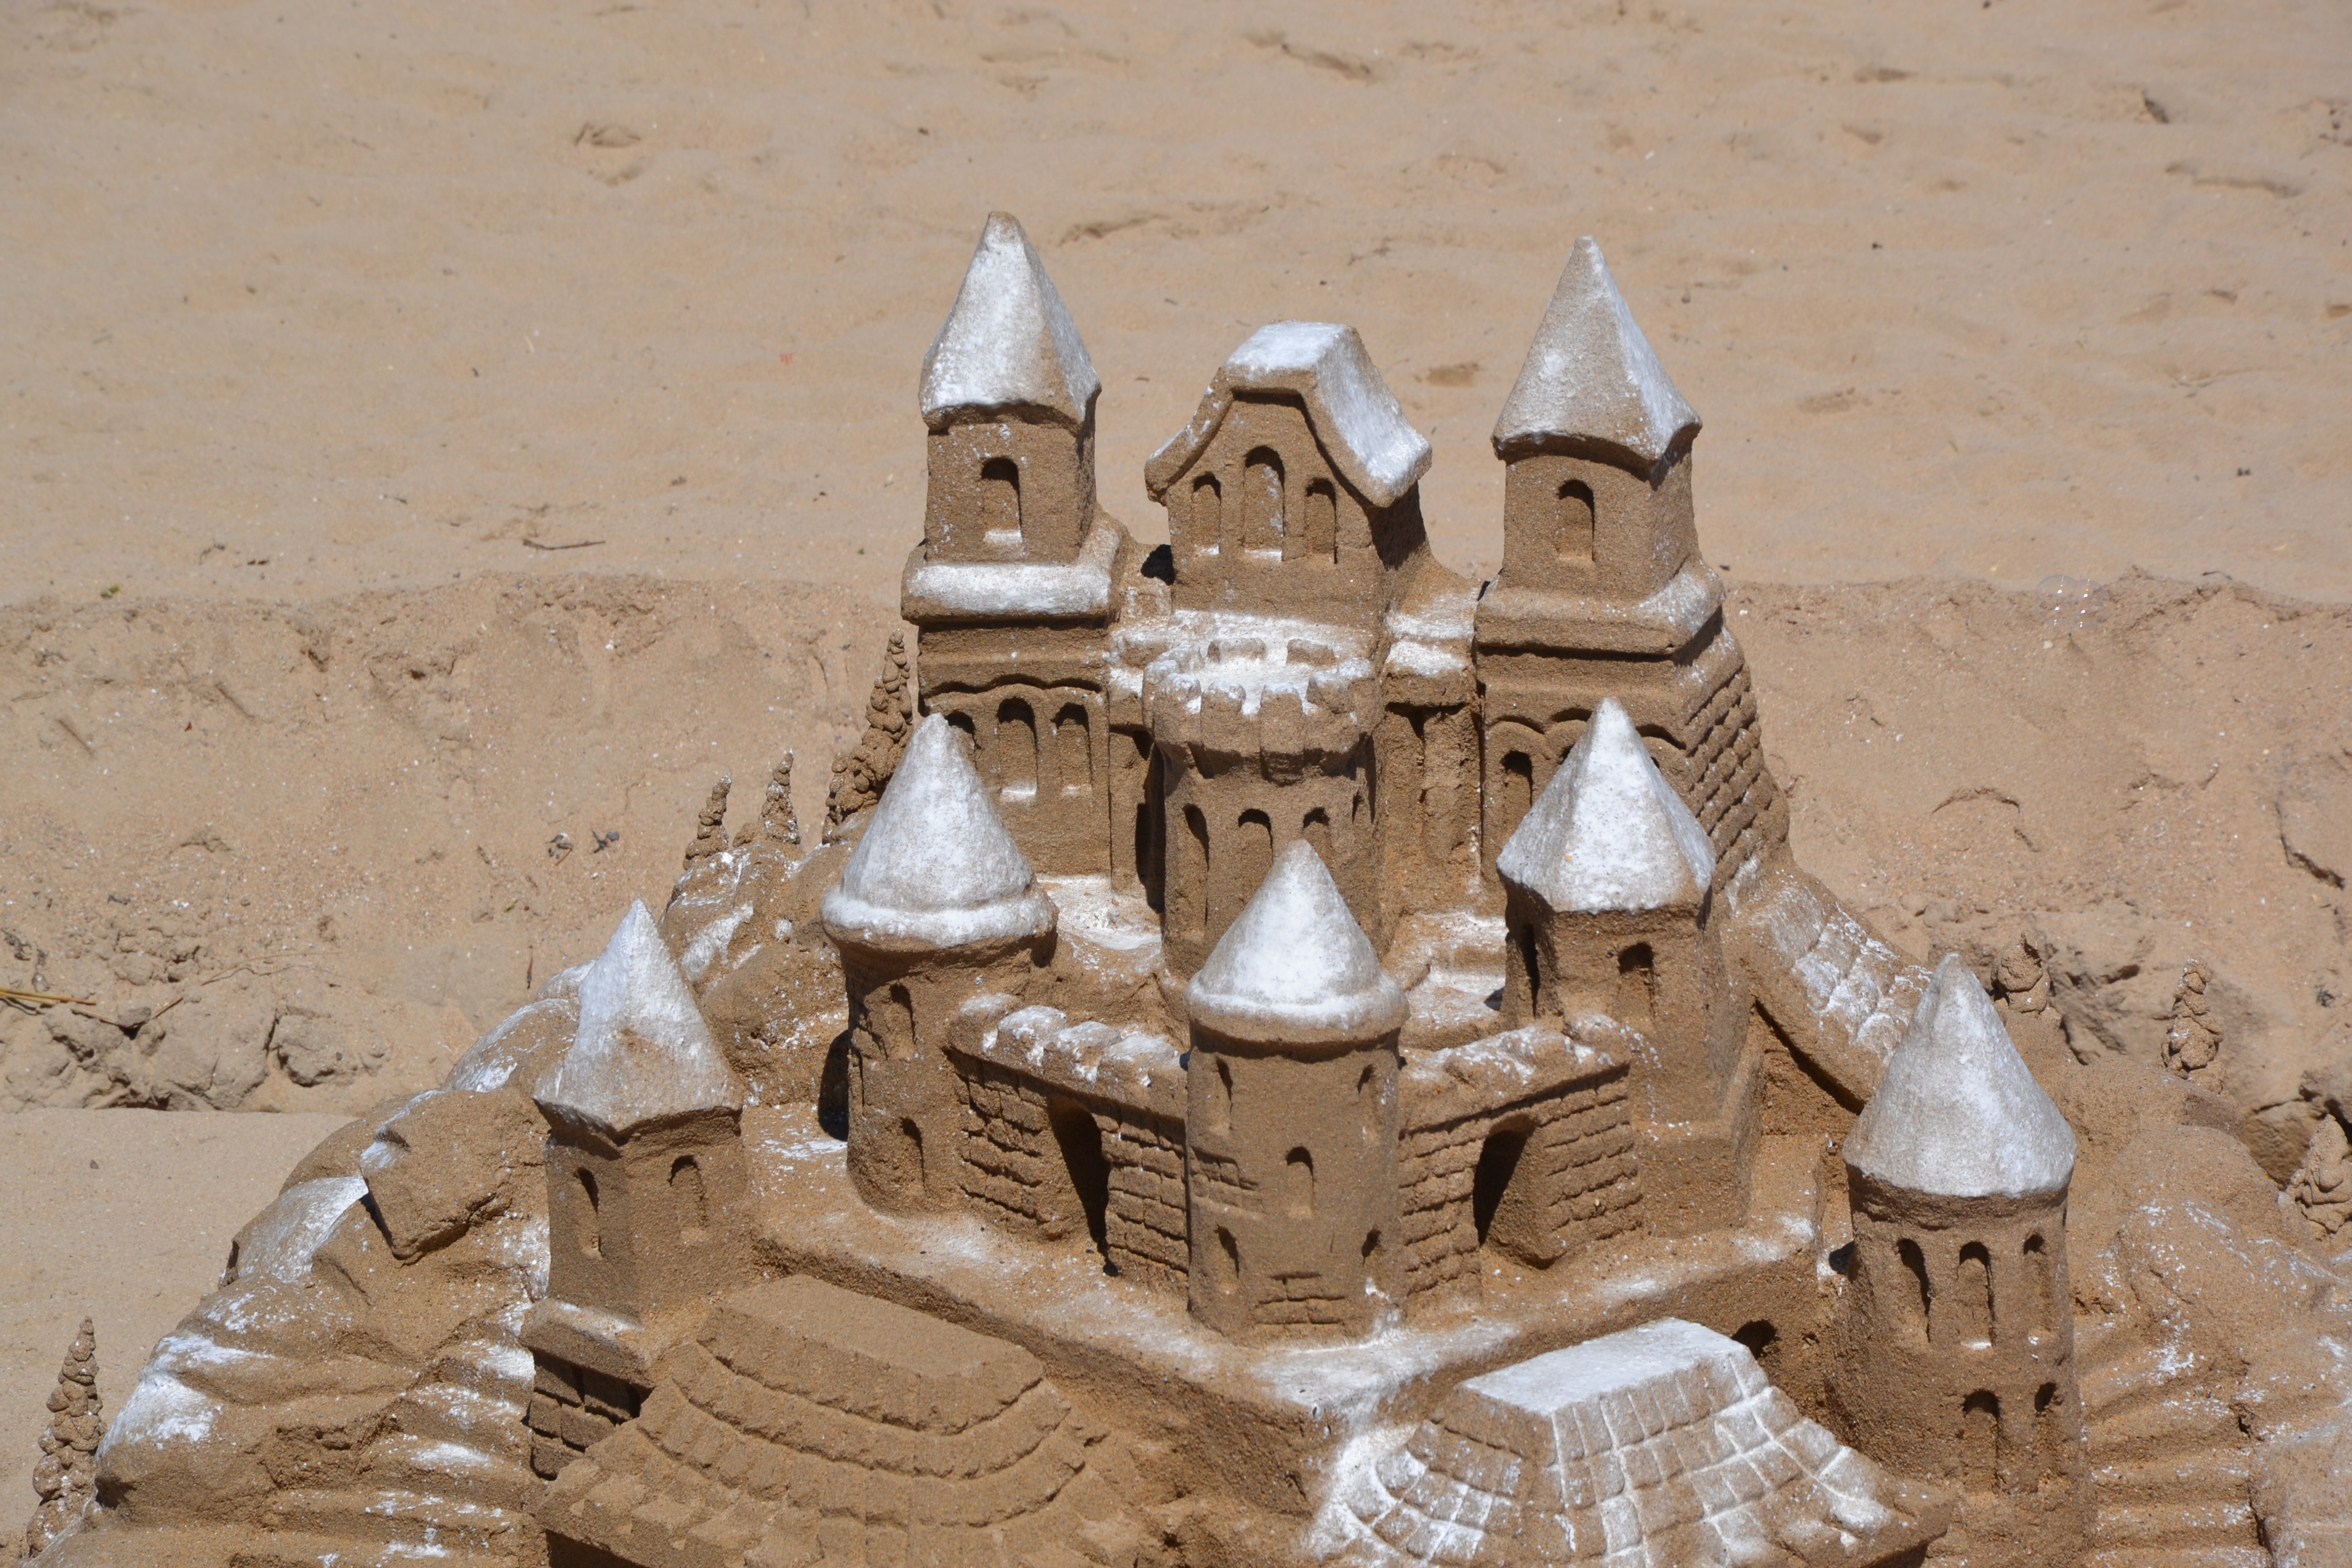
beach, sea, sand, statue, castle, material, sand castle, sculpture, temple, carving, stone carving, ancient history